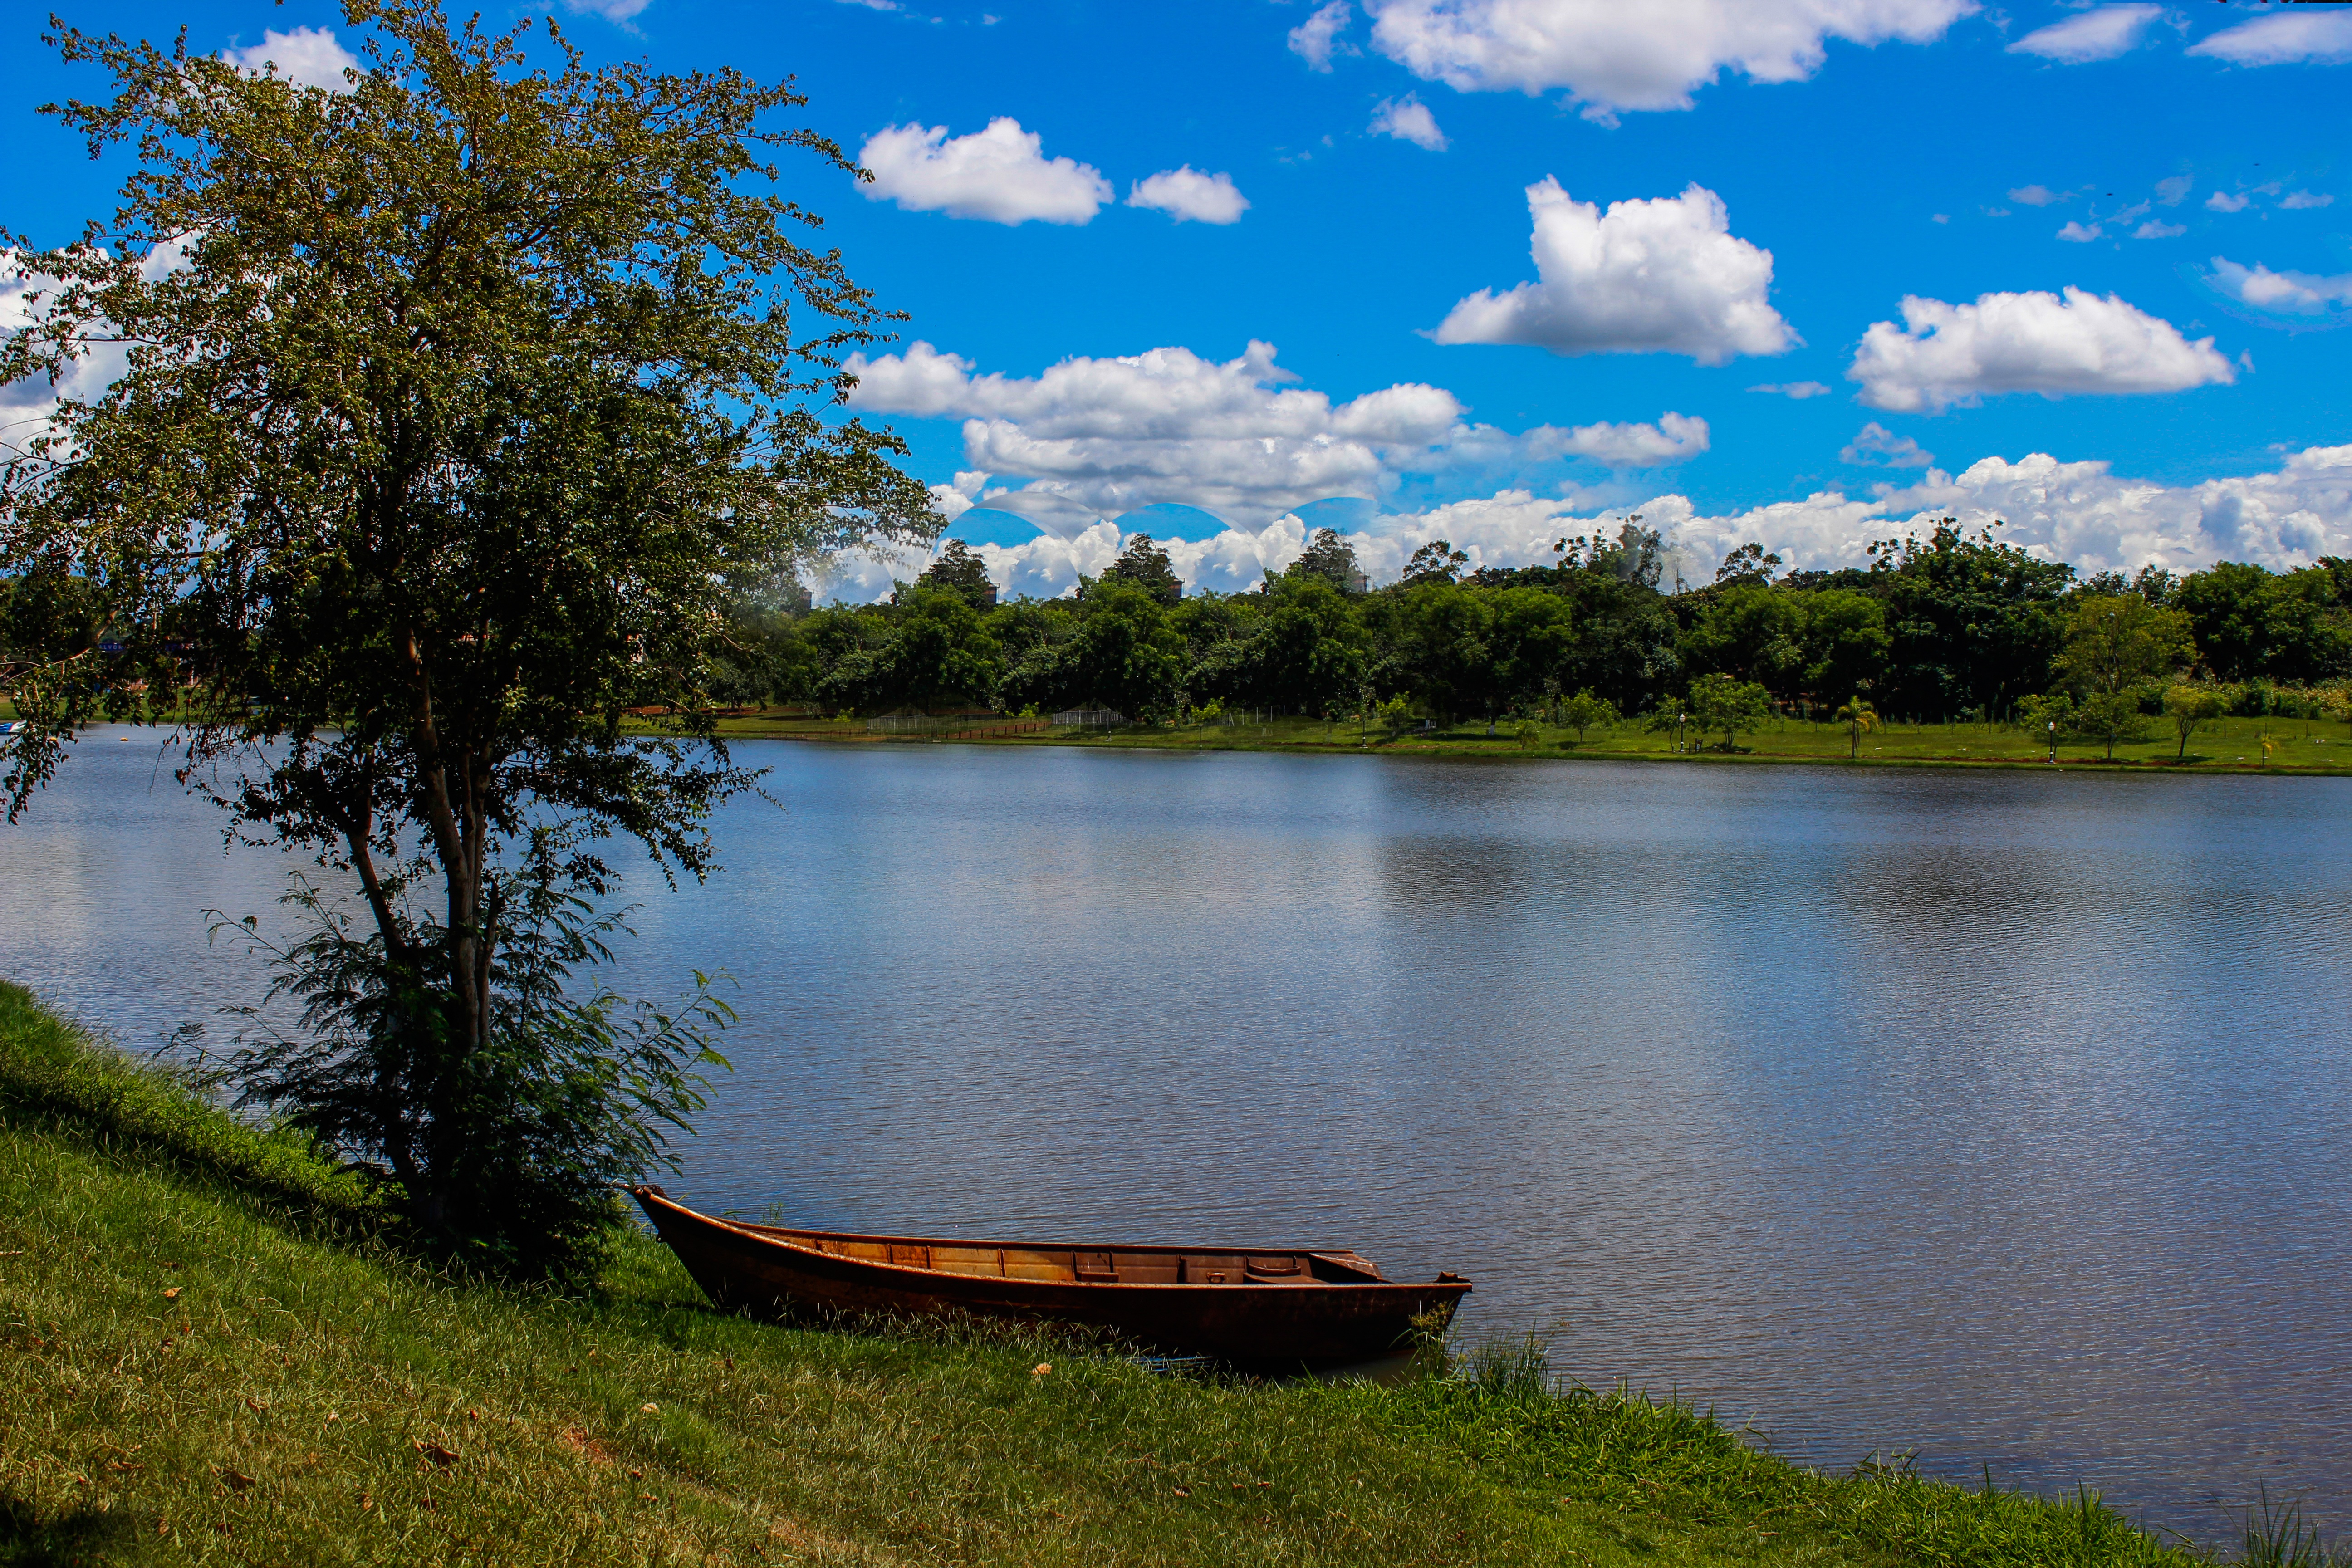
landscape, tree, water, nature, wilderness, sky, boat, shore, lake, river, pond, reflection, vehicle, blue, reservoir, waterway, body of water, blue sky, wetland, rio, loch